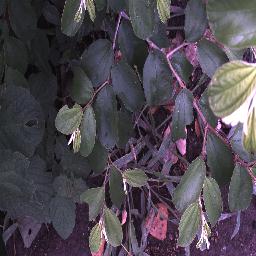
Label: chinee_apple